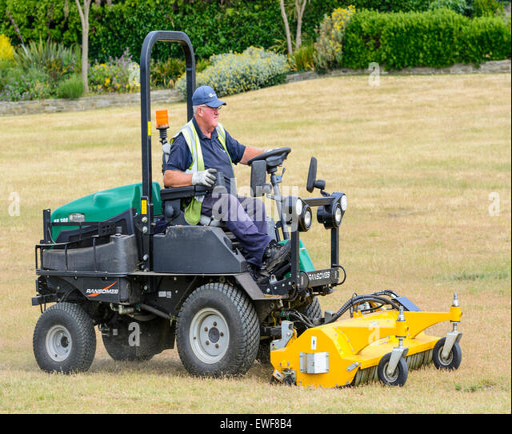
old man riding on a ride - on lawnmower while mowing and mulching the grass in a park